South Bend, Indiana

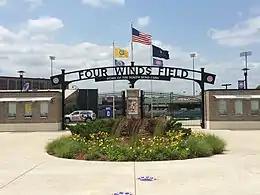
"The Cove" in South Bend

The city hosts several annual festivals. The South Bend International Festival began in 2004 as the South Bend Reggae Festival and now features local and international musical artists who perform in African, Latino, and American cultural styles. Proceeds from the festival are given to the Pangani Foundation of South Bend, which provides medical supplies to hospitals in Malawi. The festival adopted its present name in 2014 on the tenth anniversary.